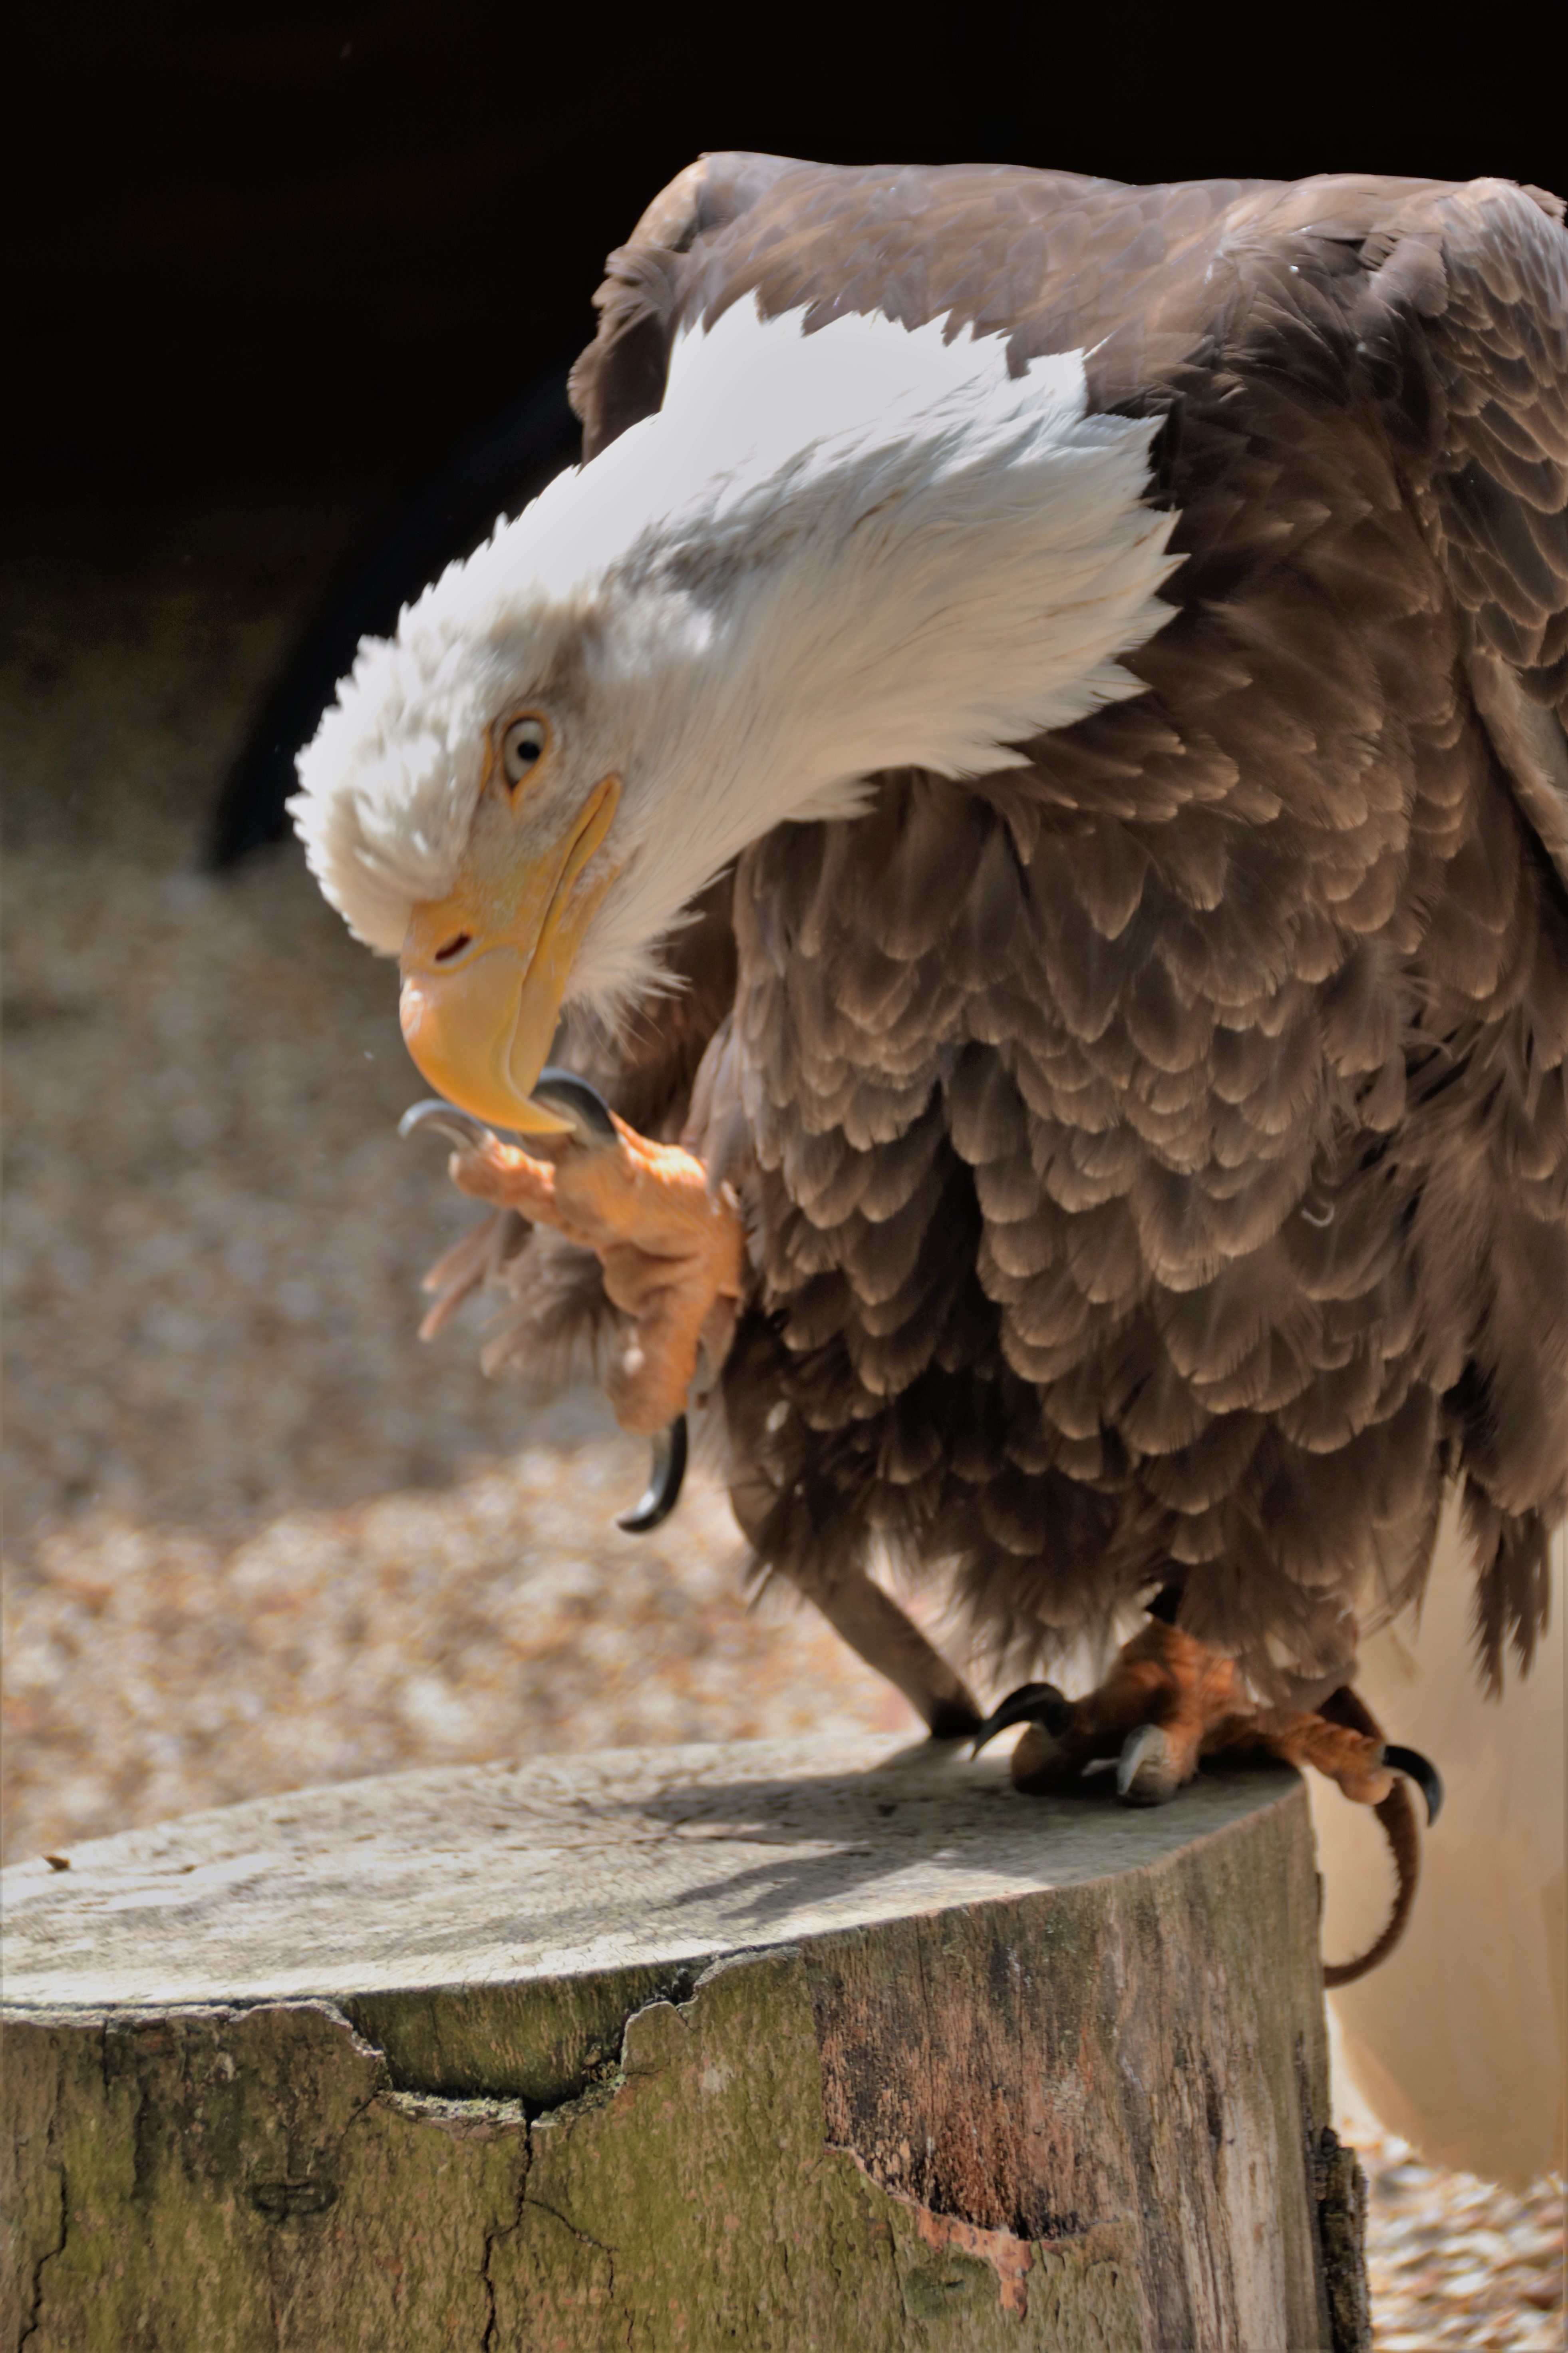
nature, bird, wing, wildlife, beak, natural, eagle, predator, hawk, feather, fauna, raptor, bird of prey, bald eagle, bald, vertebrate, hunting, hunter, vulture, prey, falconry, talon, perching, hawking